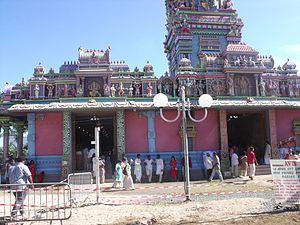
Fronton du Kovil Narassigua Péroumal de Saint Pierre de La Réunion le lundi 24 mai 2010.
L’hindouisme, ou sanatana dharma, est l'une des plus anciennes religions du monde encore pratiquées qui n'a ni fondateur ni institution cléricale organisée uniformément. En 2015, le nombre de fidèles est estimé à 1,1 milliard dans 85 pays, c'est actuellement la troisième religion la plus pratiquée dans le monde après le christianisme et l'islam. Elle est issue du sous-continent indien qui reste son principal foyer de peuplement.